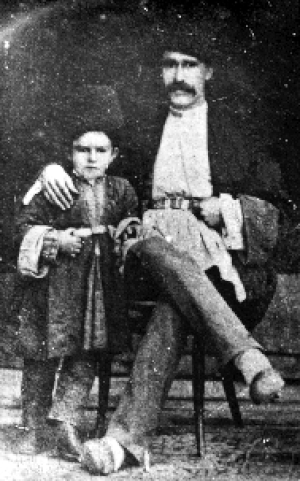
Uzeyir Hadjibeyov est un compositeur, chef d'orchestre, scientifique, producteur, professeur et traducteur azéri. Membre titulaire de l'Académie nationale des sciences d'Azerbaïdjan, professeur, recteur du Conservatoire national de musique d'Azerbaïdjan, président de l'Union des compositeurs de la RSS d'Azerbaïdjan, député du Soviet suprême de l'URSS, membre du PCUS dès 1938, ce personnage public et musicien éminent de l'Azerbaïdjan est en outre l'auteur des hymnes de la RSS d'Azerbaïdjan et de l'Azerbaïdjan. Il est le premier auteur musulman d'opéra.